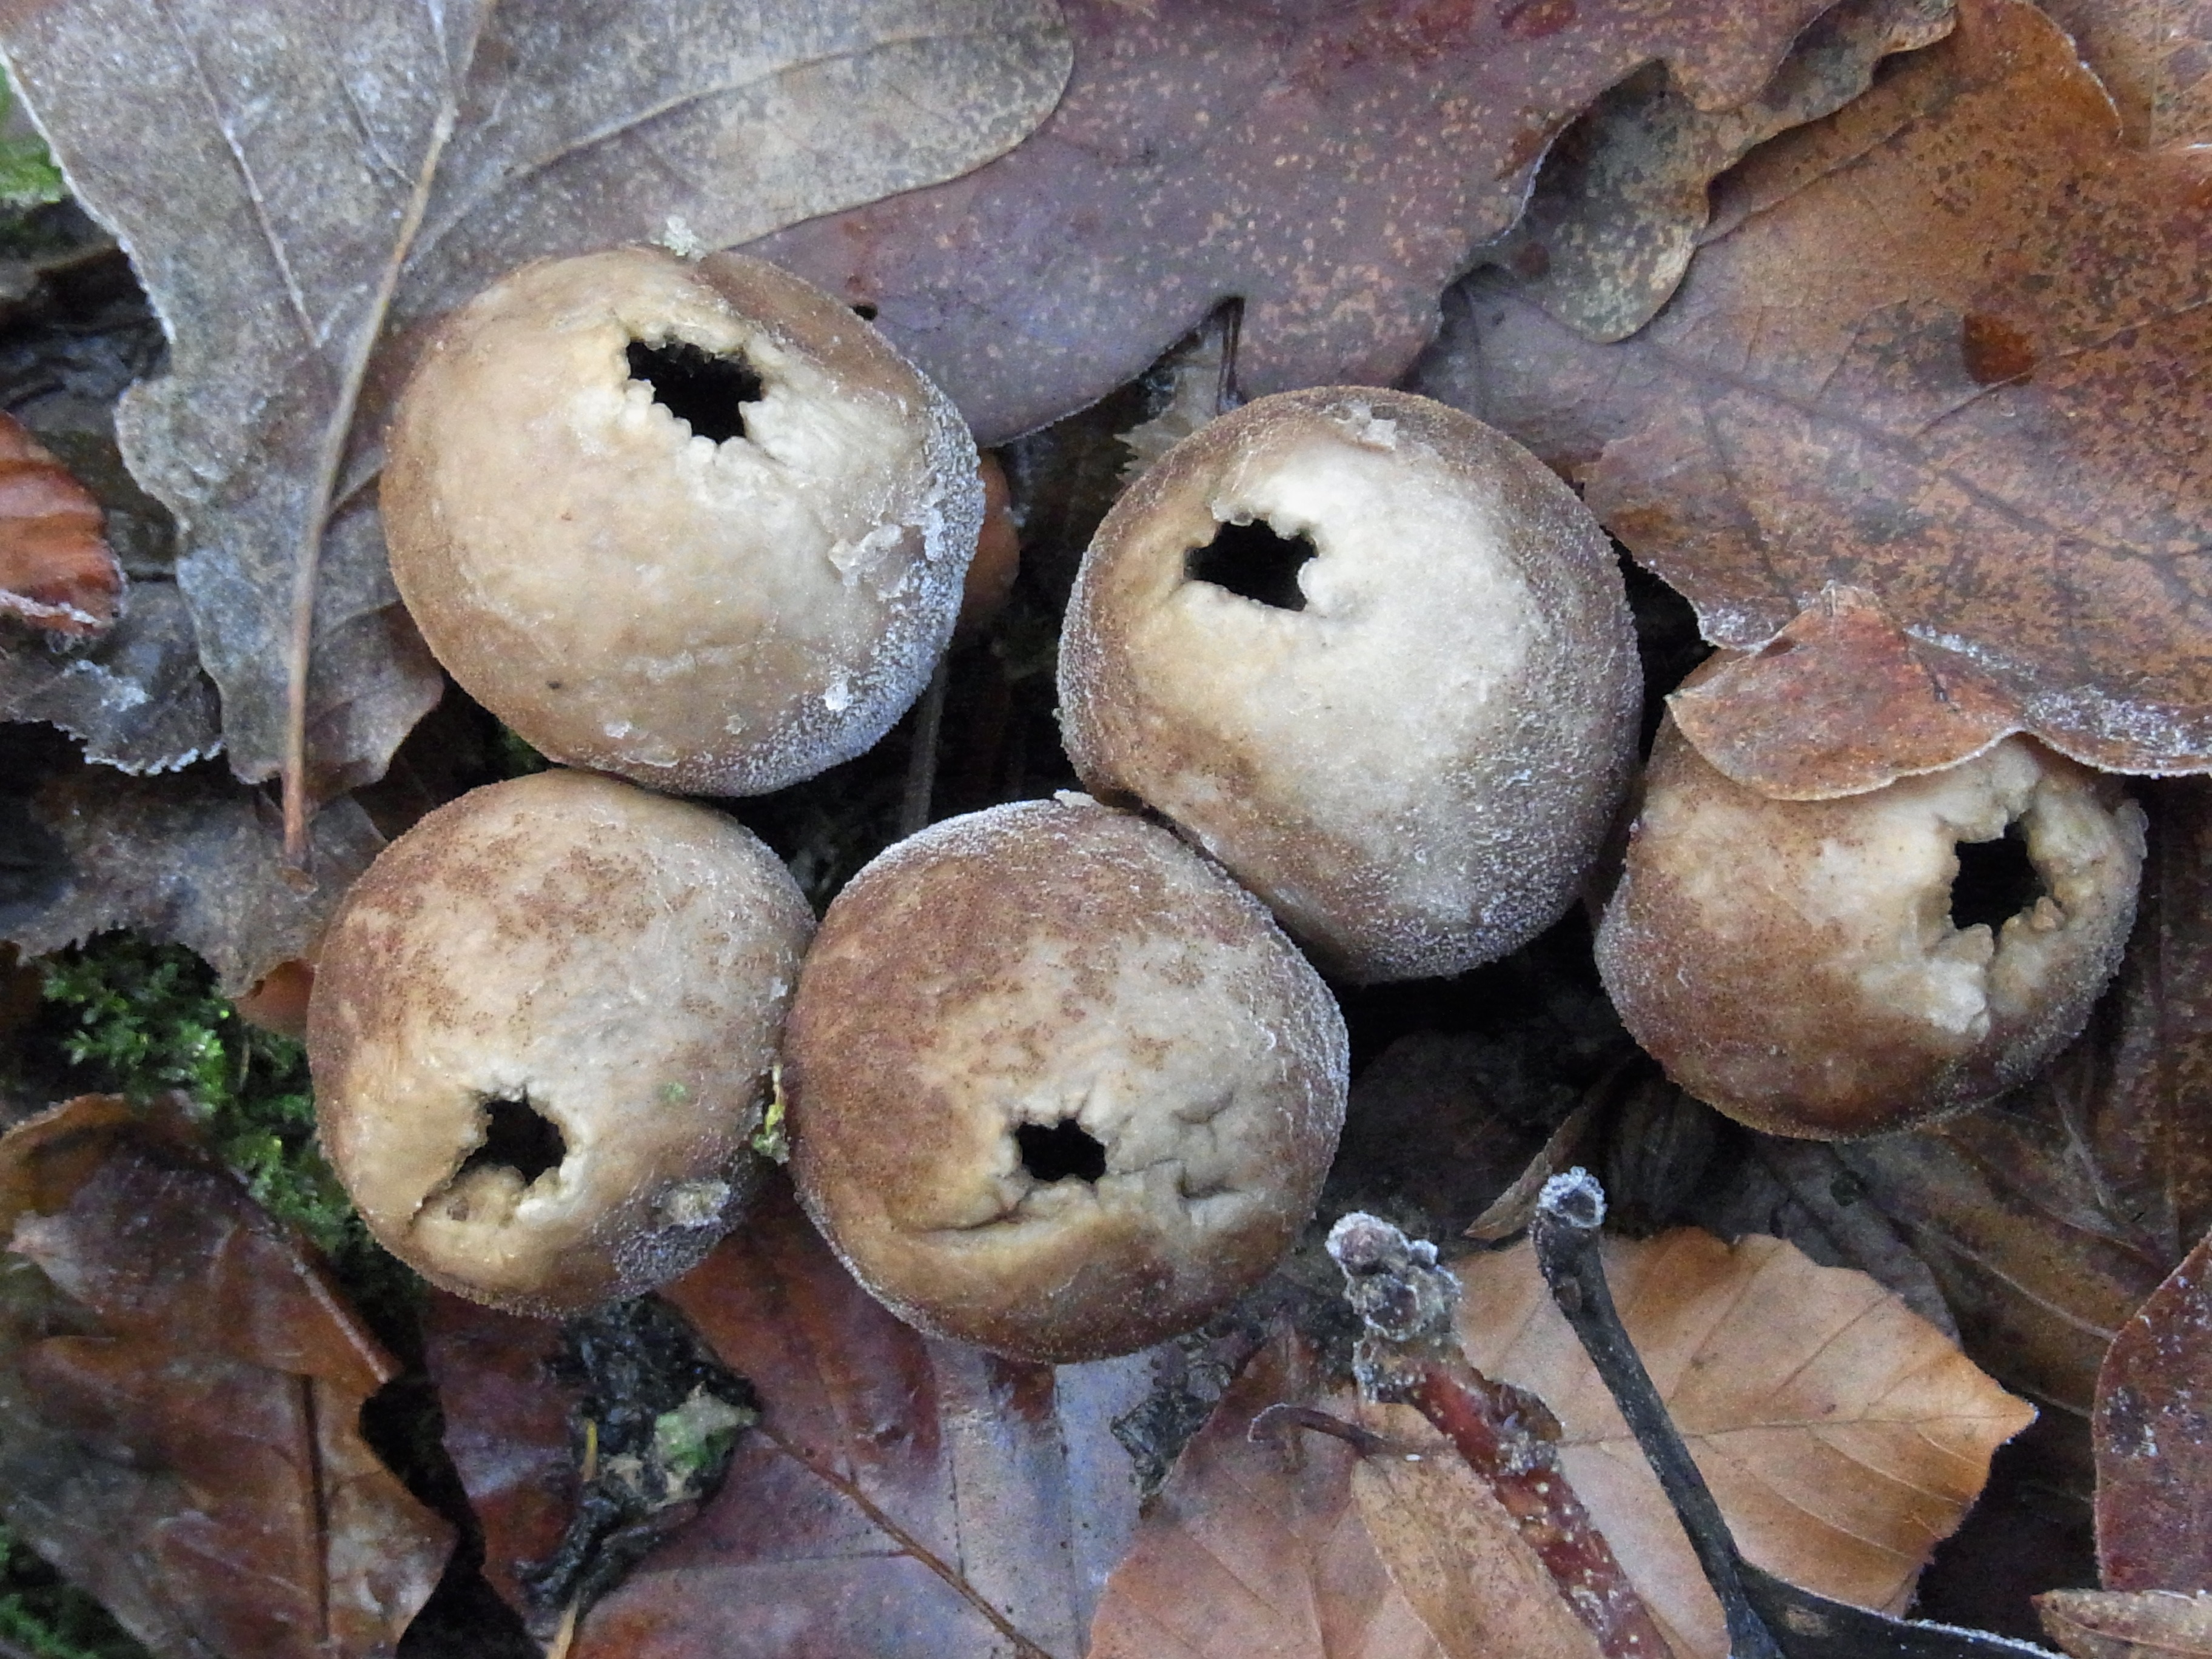
nature, forest, winter, plant, frost, dish, food, produce, mushrooms, baked goods, agaricomycetes, lycoperdon